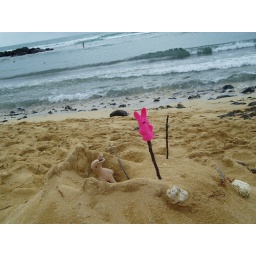
bun and doe in sand castle